Honeymoon Hotel (1964 film)

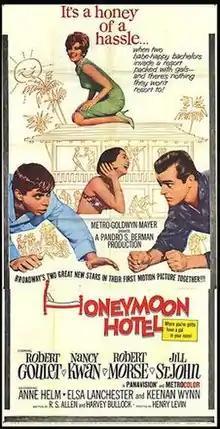

Honeymoon Hotel is a 1964 American romantic comedy film, directed by Henry Levin for Metro-Goldwyn-Mayer. It stars Robert Goulet, Nancy Kwan, Robert Morse, and Jill St. John.